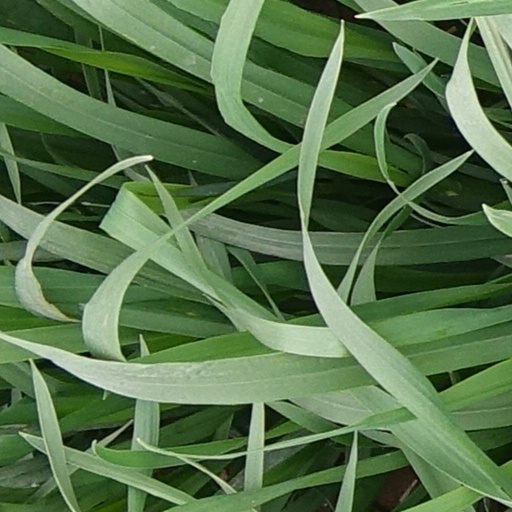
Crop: wheat